Victor Emmanuel III

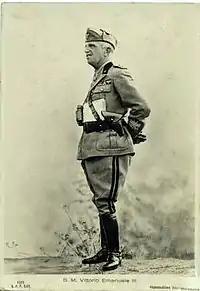
King Victor Emmanuel III in his uniform as Marshal of Italy in 1936

The King failed to move against the Mussolini regime's abuses of power (including, as early as 1924, the assassination of Giacomo Matteotti and other opposition MPs). During the Matteotti affair of 1924, Sir Ronald Graham, the British ambassador, reported: "His Majesty once told me that he had never had a premier with whom he found it so satisfactory to deal as with Signor Mussolini, and I know from private sources that recent events have not changed his opinion". The Matteotti affair did much to turn Italian public opinion against Fascism, and Graham reported to London that "Fascism is more unpopular by the day" while quoting a high Vatican official as saying to him that Fascism was a "spent force". The fact that Matteotti had been tortured by his killers for several hours before he was killed especially shocked Italian public opinion, who were much offended by the gratuitous cruelty of the "squadristi" killers. Given the widespread public revulsion against Mussolini generated by the murder of Matteotti, the king could have dismissed Mussolini in 1924 with a minimum of trouble and broad public support. Orlando told the king that the majority of the Italian people were tired of the abuses of the "squadristi", of which the murder of Matteotti was only the most notorious example, and were hoping that he would dismiss Mussolini, saying that one word from the king would be enough to bring down his unpopular prime minister. The newspaper "Corriere della Sera" in an editorial stated the abuses of the Fascist government such as the murder of Matteotti had now reached such a point that the king had both a legal and moral duty to dismiss Mussolini at once and restore the rule of law. During the Matteotti affair, even pro-Fascist politicians like Salandra started to express some doubts about Mussolini after he took responsibility for all the Fascist violence, saying he did not order Matteotti's murder, but he did authorise the violence of the "squadristi", making him responsible for the murder of Matteotti. The king affirmed that "the Chamber and the Senate were his eyes and ears", desiring a parliamentary initiative, according to the Statuto Albertino. The knowledge that the king and the Parliament would not dismiss the prime minister led to the Mussolini government winning a vote of no confidence in November 1924 in the chamber of deputies by 314 votes to 6 and in the Senate by 206 votes to 54. The deputies and the senators were unwilling to risk their lives by voting for a no-confidence motion as the king had made it clear that he would not dismiss Mussolini even if the motion did carry the votes of the majority.